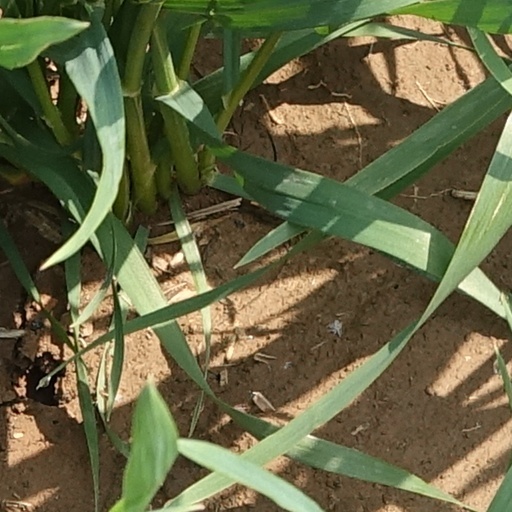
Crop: wheat